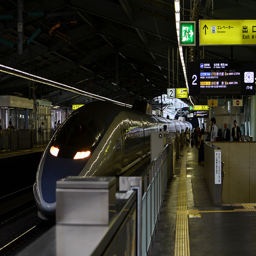
A transit train sits in a train station as people stand near.
a train at  the station and people waiting
a subway sitting at a station waiting for people to board
a train coming into a train station with people waiting on the side
there is a bullet train that has stopped at the station